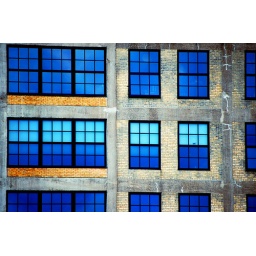
A row of windows in a fancy condo building on the riverfront.